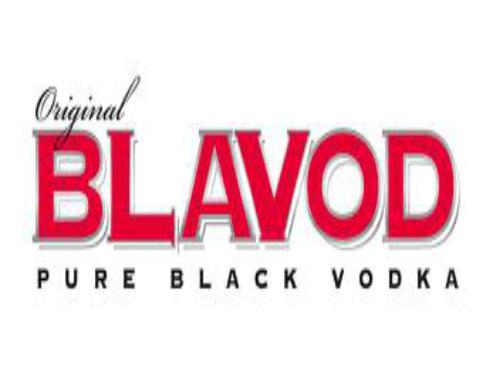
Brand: Blavod
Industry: Food